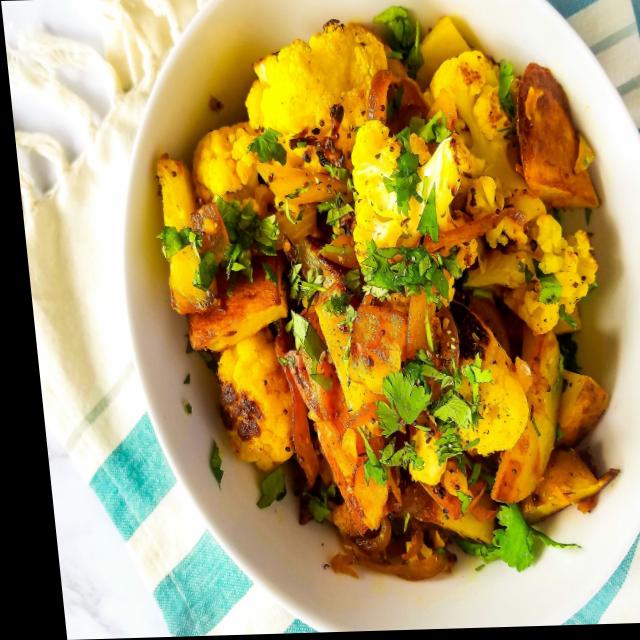
Dish: aloo_gobi